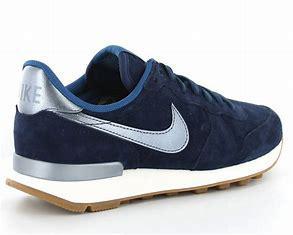
Brand: Nike
Model: Internationalist